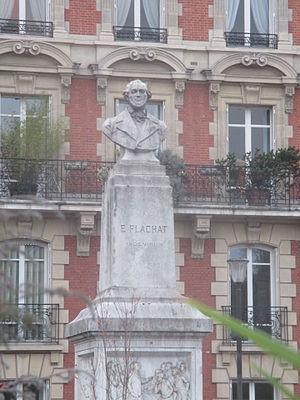
Buste d'Eugène Flachat au coin du boulevard Pereire et de la rue Verniquet dans la XVIIe arrondissement de Paris. Sculpteur: Alfred Boucher (1897).
Eugène Flachat est un ingénieur français. Il a collaboré aux études d'une des premières lignes de chemin de fer françaises, Paris - Le Pecq inaugurée le 28 août 1837, puis à celle de Paris à Versailles RD.